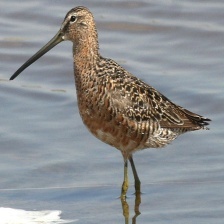
Species: SHORT BILLED DOWITCHER
Scientific name: LIMNODROMUS GRISEUS